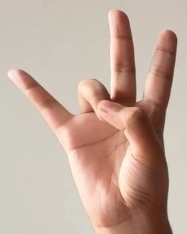
ASL sign: 7